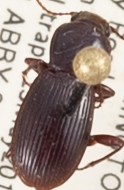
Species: Pterostichus pumilus
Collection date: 2018-05-15
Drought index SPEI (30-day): -2.09
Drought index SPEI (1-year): -0.24
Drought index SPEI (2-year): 0.71